Little Feat

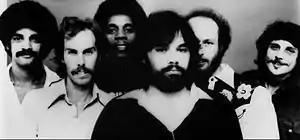
Little Feat in 1975

In any version, Zappa was instrumental in getting George and his new band a contract with Warner Bros. Records. The eponymous first album delivered to Warner Bros. was recorded mostly in August and September 1970 and was released in January 1971. When it came time to record "Willin'," George had hurt his hand in an accident with a model airplane, so Ry Cooder sat in and played the song's slide part. Lowell's accident is referenced on the cover art of the band's 1998 album "Under the Radar". "Willin would be re-recorded with George playing slide for Little Feat's second album "Sailin' Shoes", which was also the first Little Feat album to include cover art by Neon Park, who had painted the cover for the Mothers' "Weasels Ripped My Flesh". Park's surrealist art would continue for all of Little Feat's album covers through to his death in 1993.